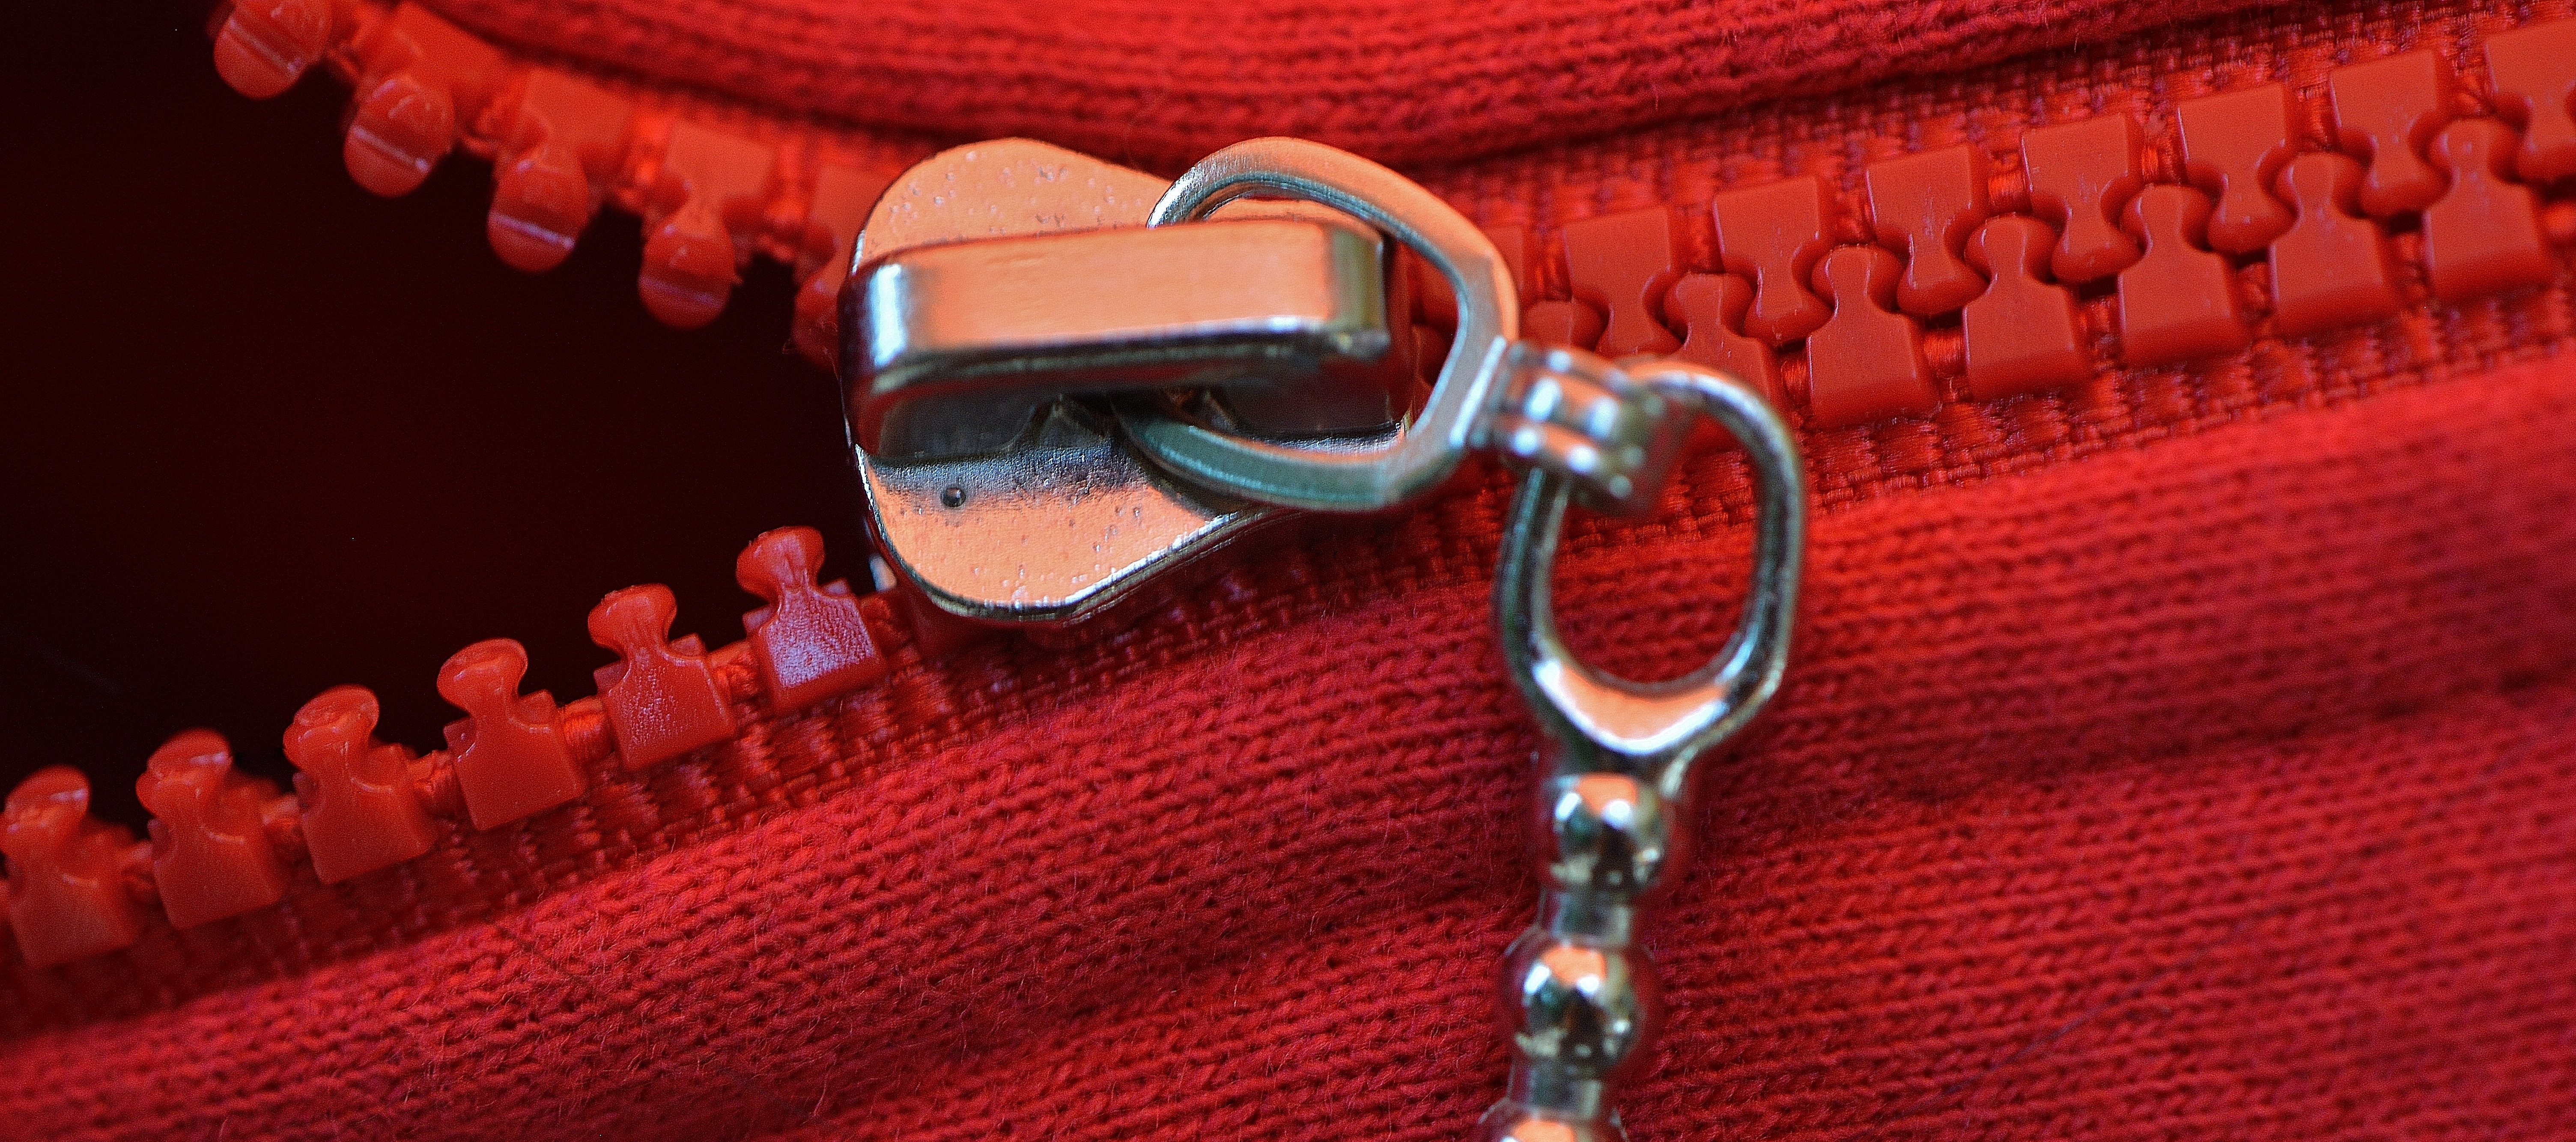
hand, open, leather, chain, red, jacket, coarse, zip, fashion accessory